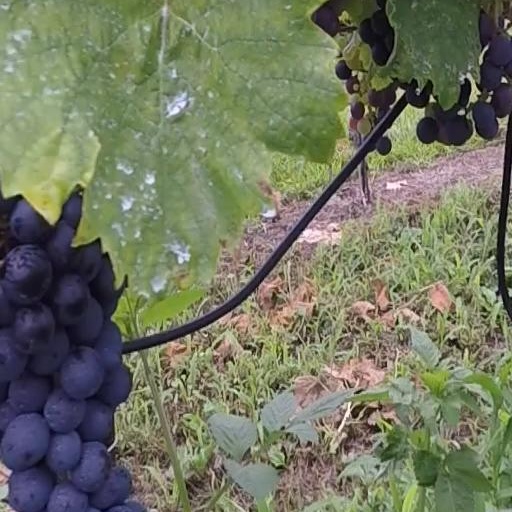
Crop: grape